The Spirit of the Age

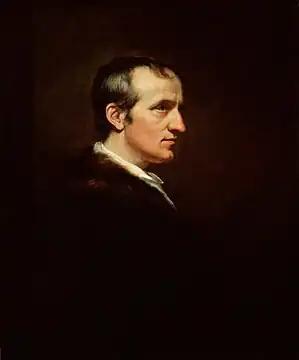
William Godwin, portrait by James Northcote, 1802

By the time Hazlitt wrote this sketch some thirty years after Godwin's glory years, the political climate had changed drastically, owing in large part to the British government's attempts to repress all thinking they deemed dangerous to the public peace. Consequently, Godwin, though he had never been an advocate of reform by violent means, had disappeared almost completely from the public eye. Hazlitt, at the start of his essay, focuses on this drastic change.